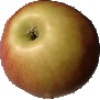
Label: Apple Red 2